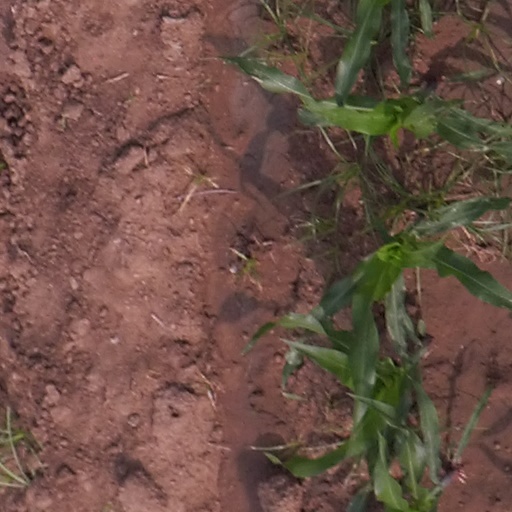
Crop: maize; corn